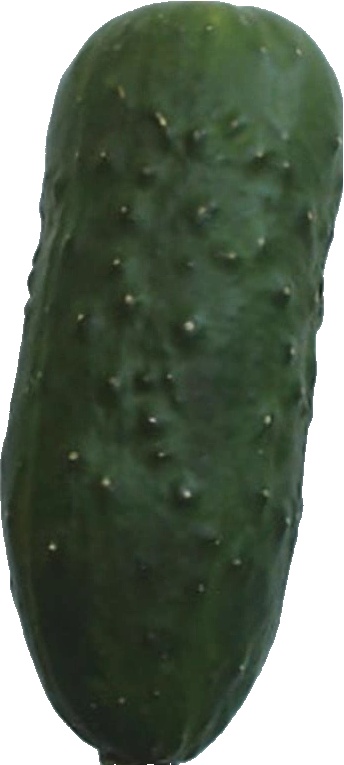
Label: cucumber_1